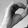
ASL letter: O